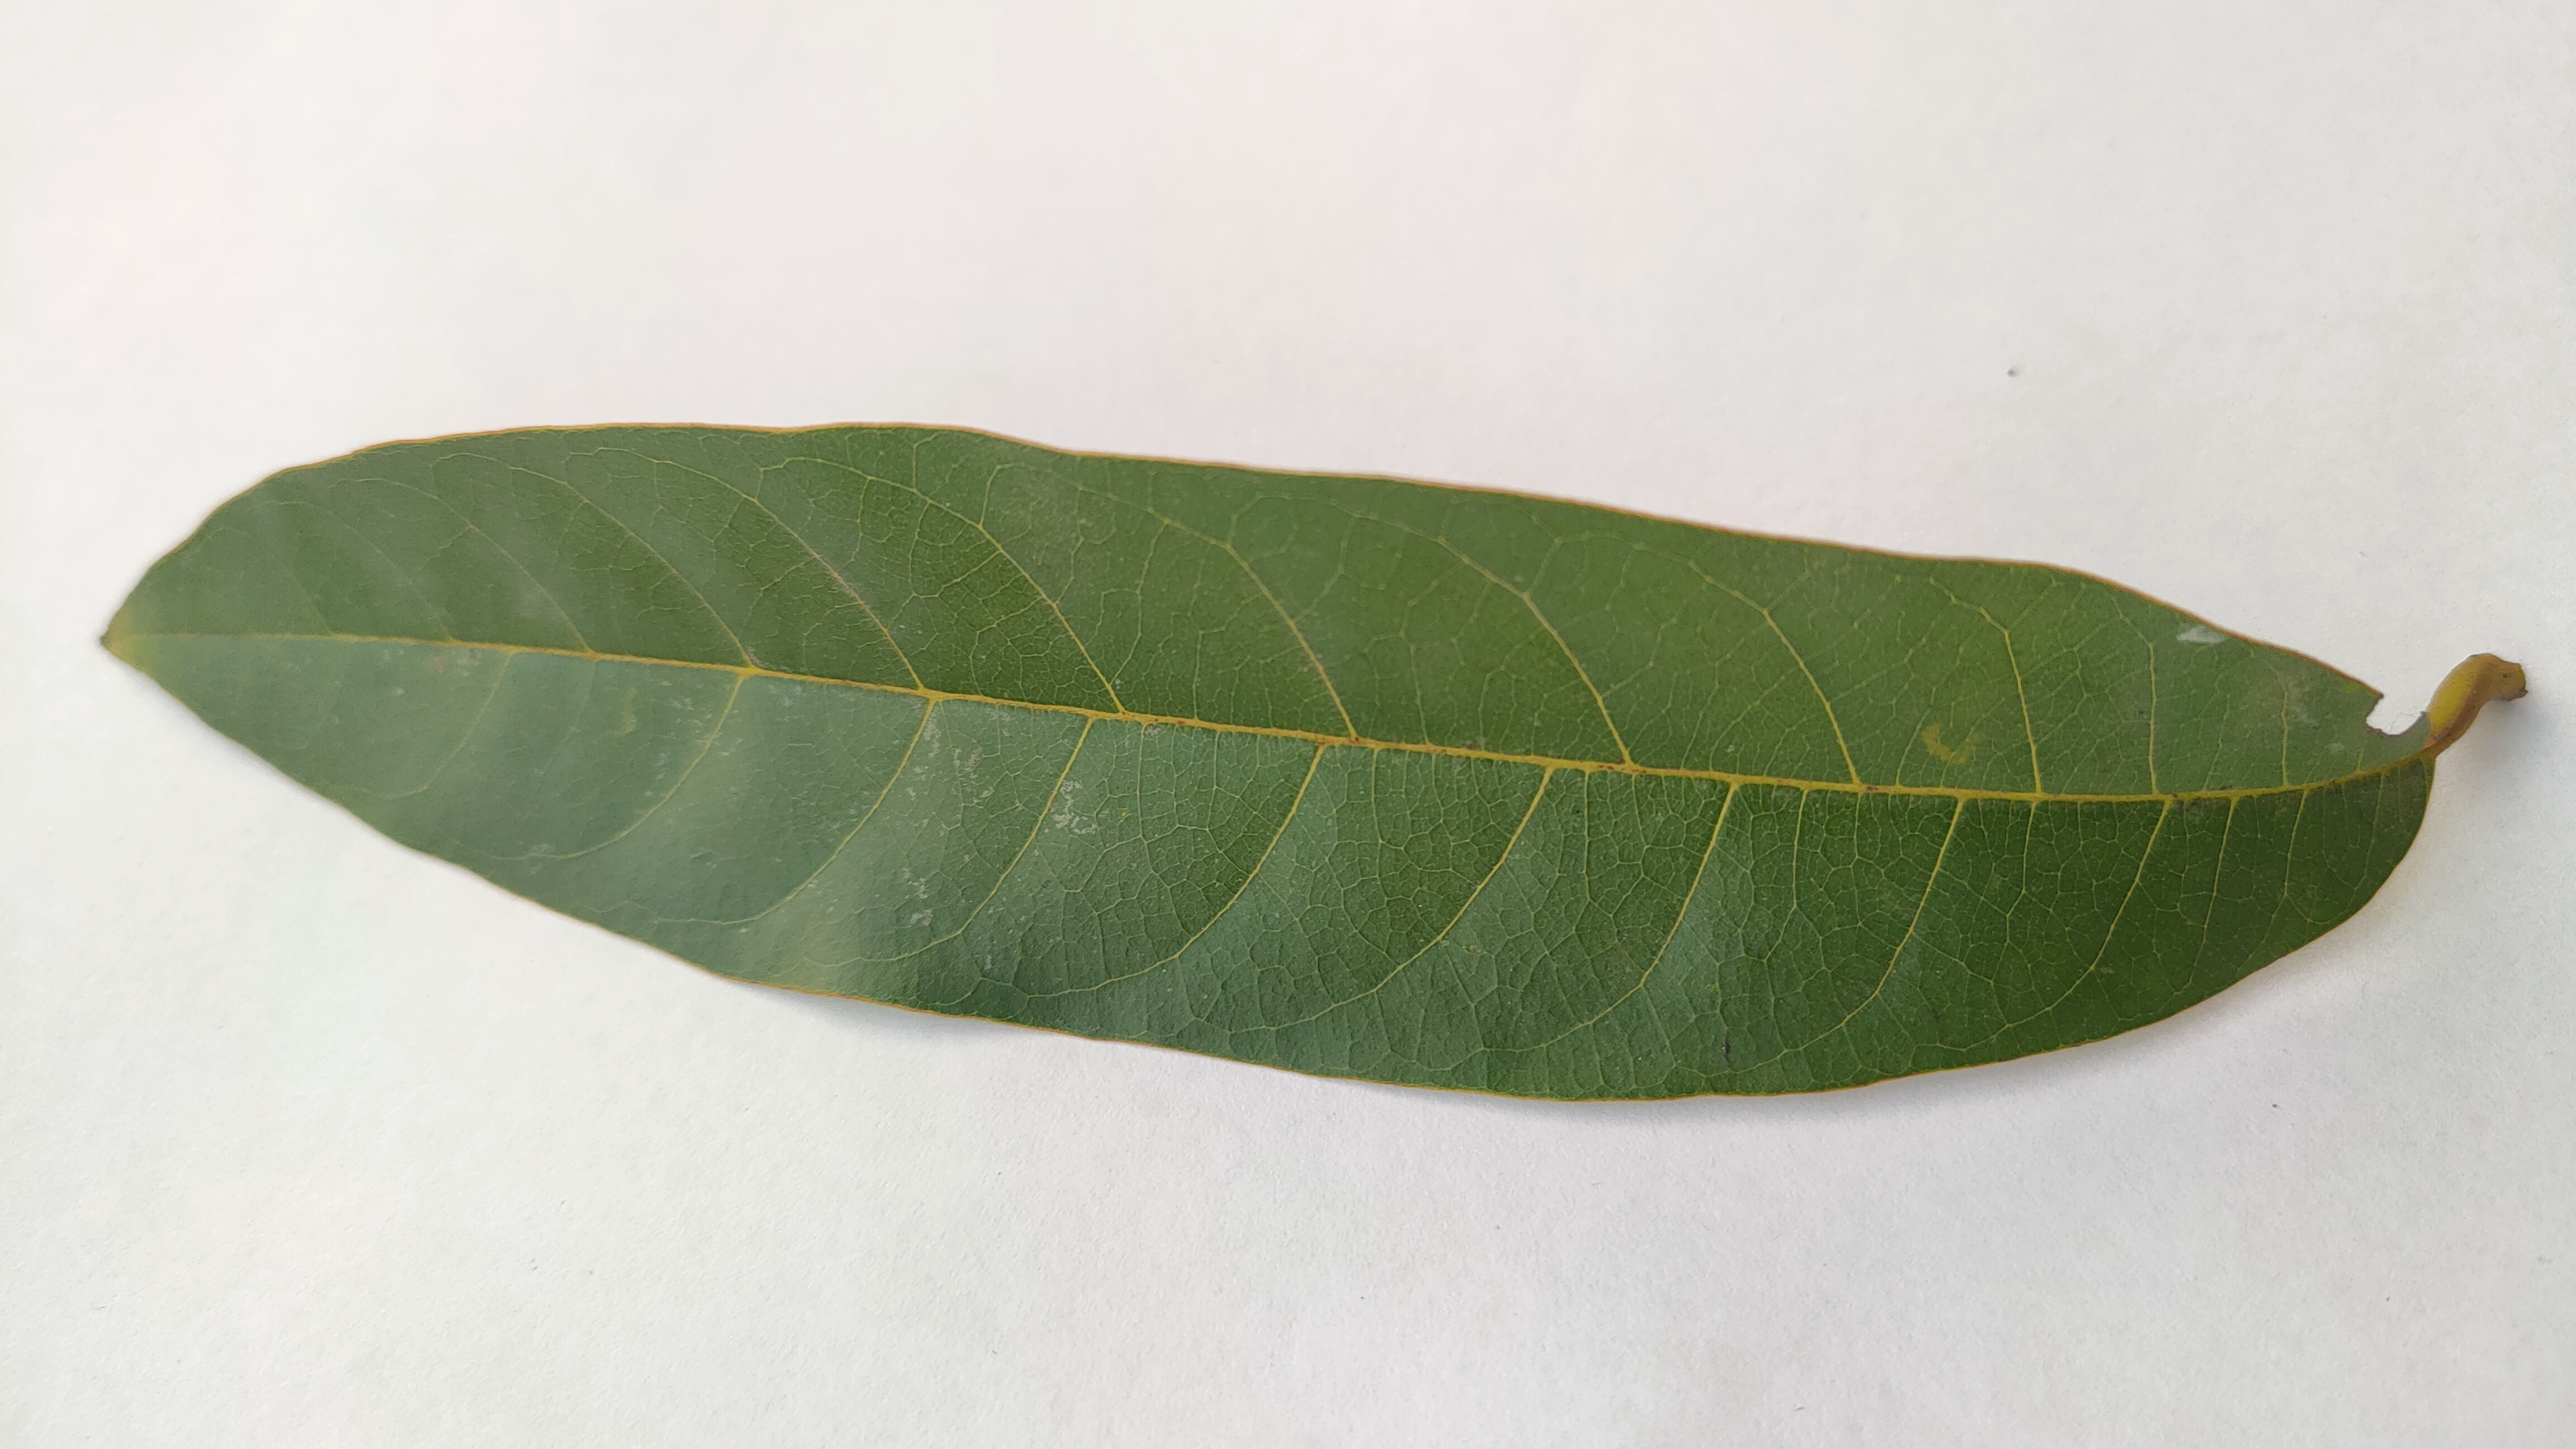
Leaf variety: Custard Apple